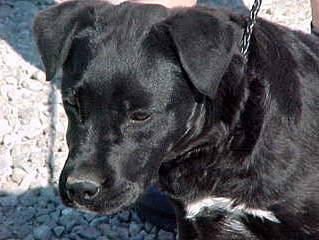
dog